Harambe

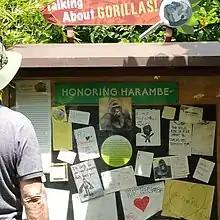
Memorial for Harambe at the Cincinnati Zoo, June 12, 2016

The incident was recorded in a dramatic video by an anonymous bystander and uploaded to YouTube, where it went viral, sparking global publicity and controversy. Some observers said that it was unclear whether Harambe was likely to harm the child. Others called for the boy's parents or the zoo to be held accountable for the gorilla's death. Zoo director Thane Maynard stated, "The child was being dragged around ... His head was banging on concrete. This was not a gentle thing. The child was at risk."